Brian Voss

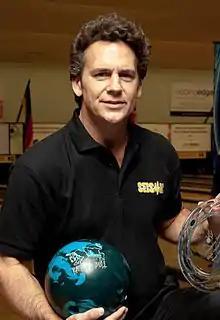
Voss with his first place trophy at the 2012 Irish Open Championships

Brian Voss (born August 4, 1958) in Cornelius, North Carolina, is a professional ten-pin bowler and member of the Professional Bowlers Association since 1982. The right-hander owns 25 PBA Tour titles (12th all-time), including one major championship, plus two titles on the PBA50 Tour and one PBA60 event title. He was inducted into the PBA Hall of Fame in 1994 and the USBC Hall of Fame in 2007.